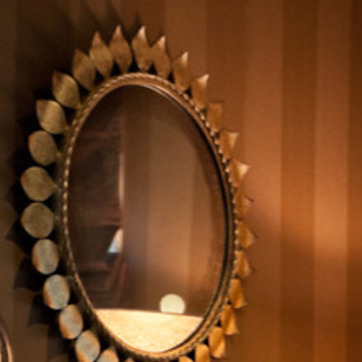
Material: mirror